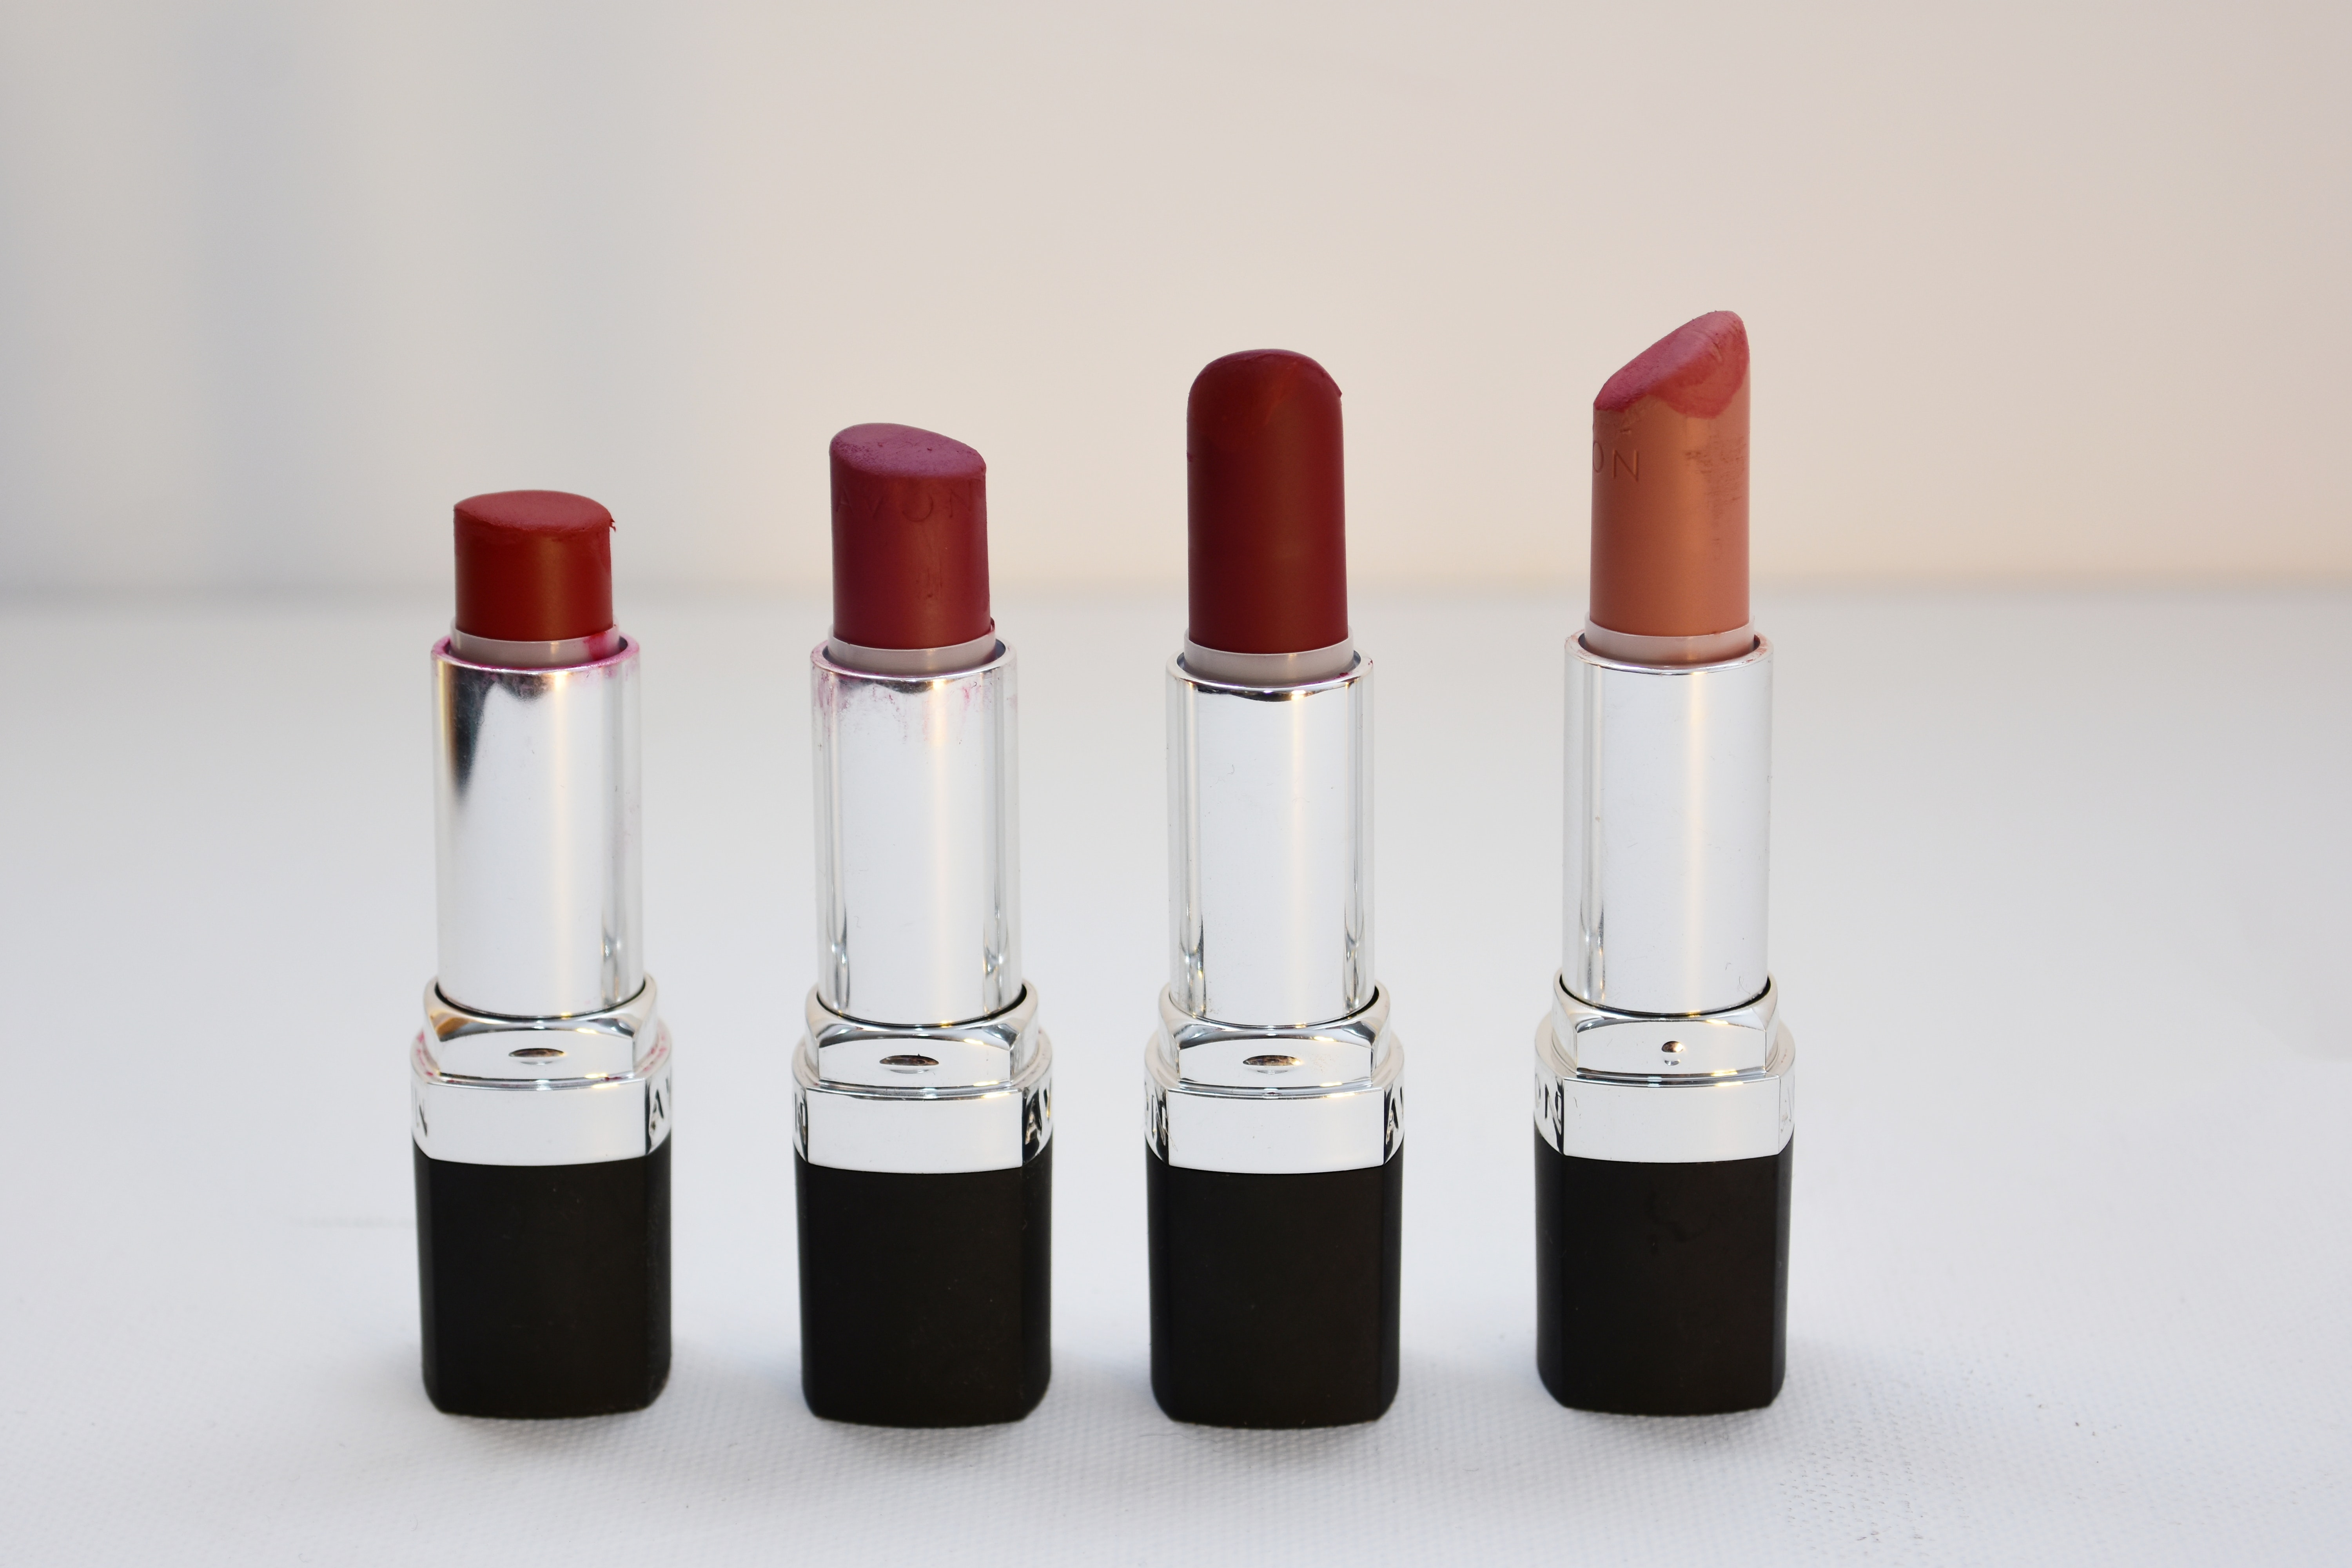
lipstick, red, cosmetics, product, liquid, beauty, brown, bottle, lip gloss, Material property, Tints and shades, beige, lip care, glass bottle, gloss